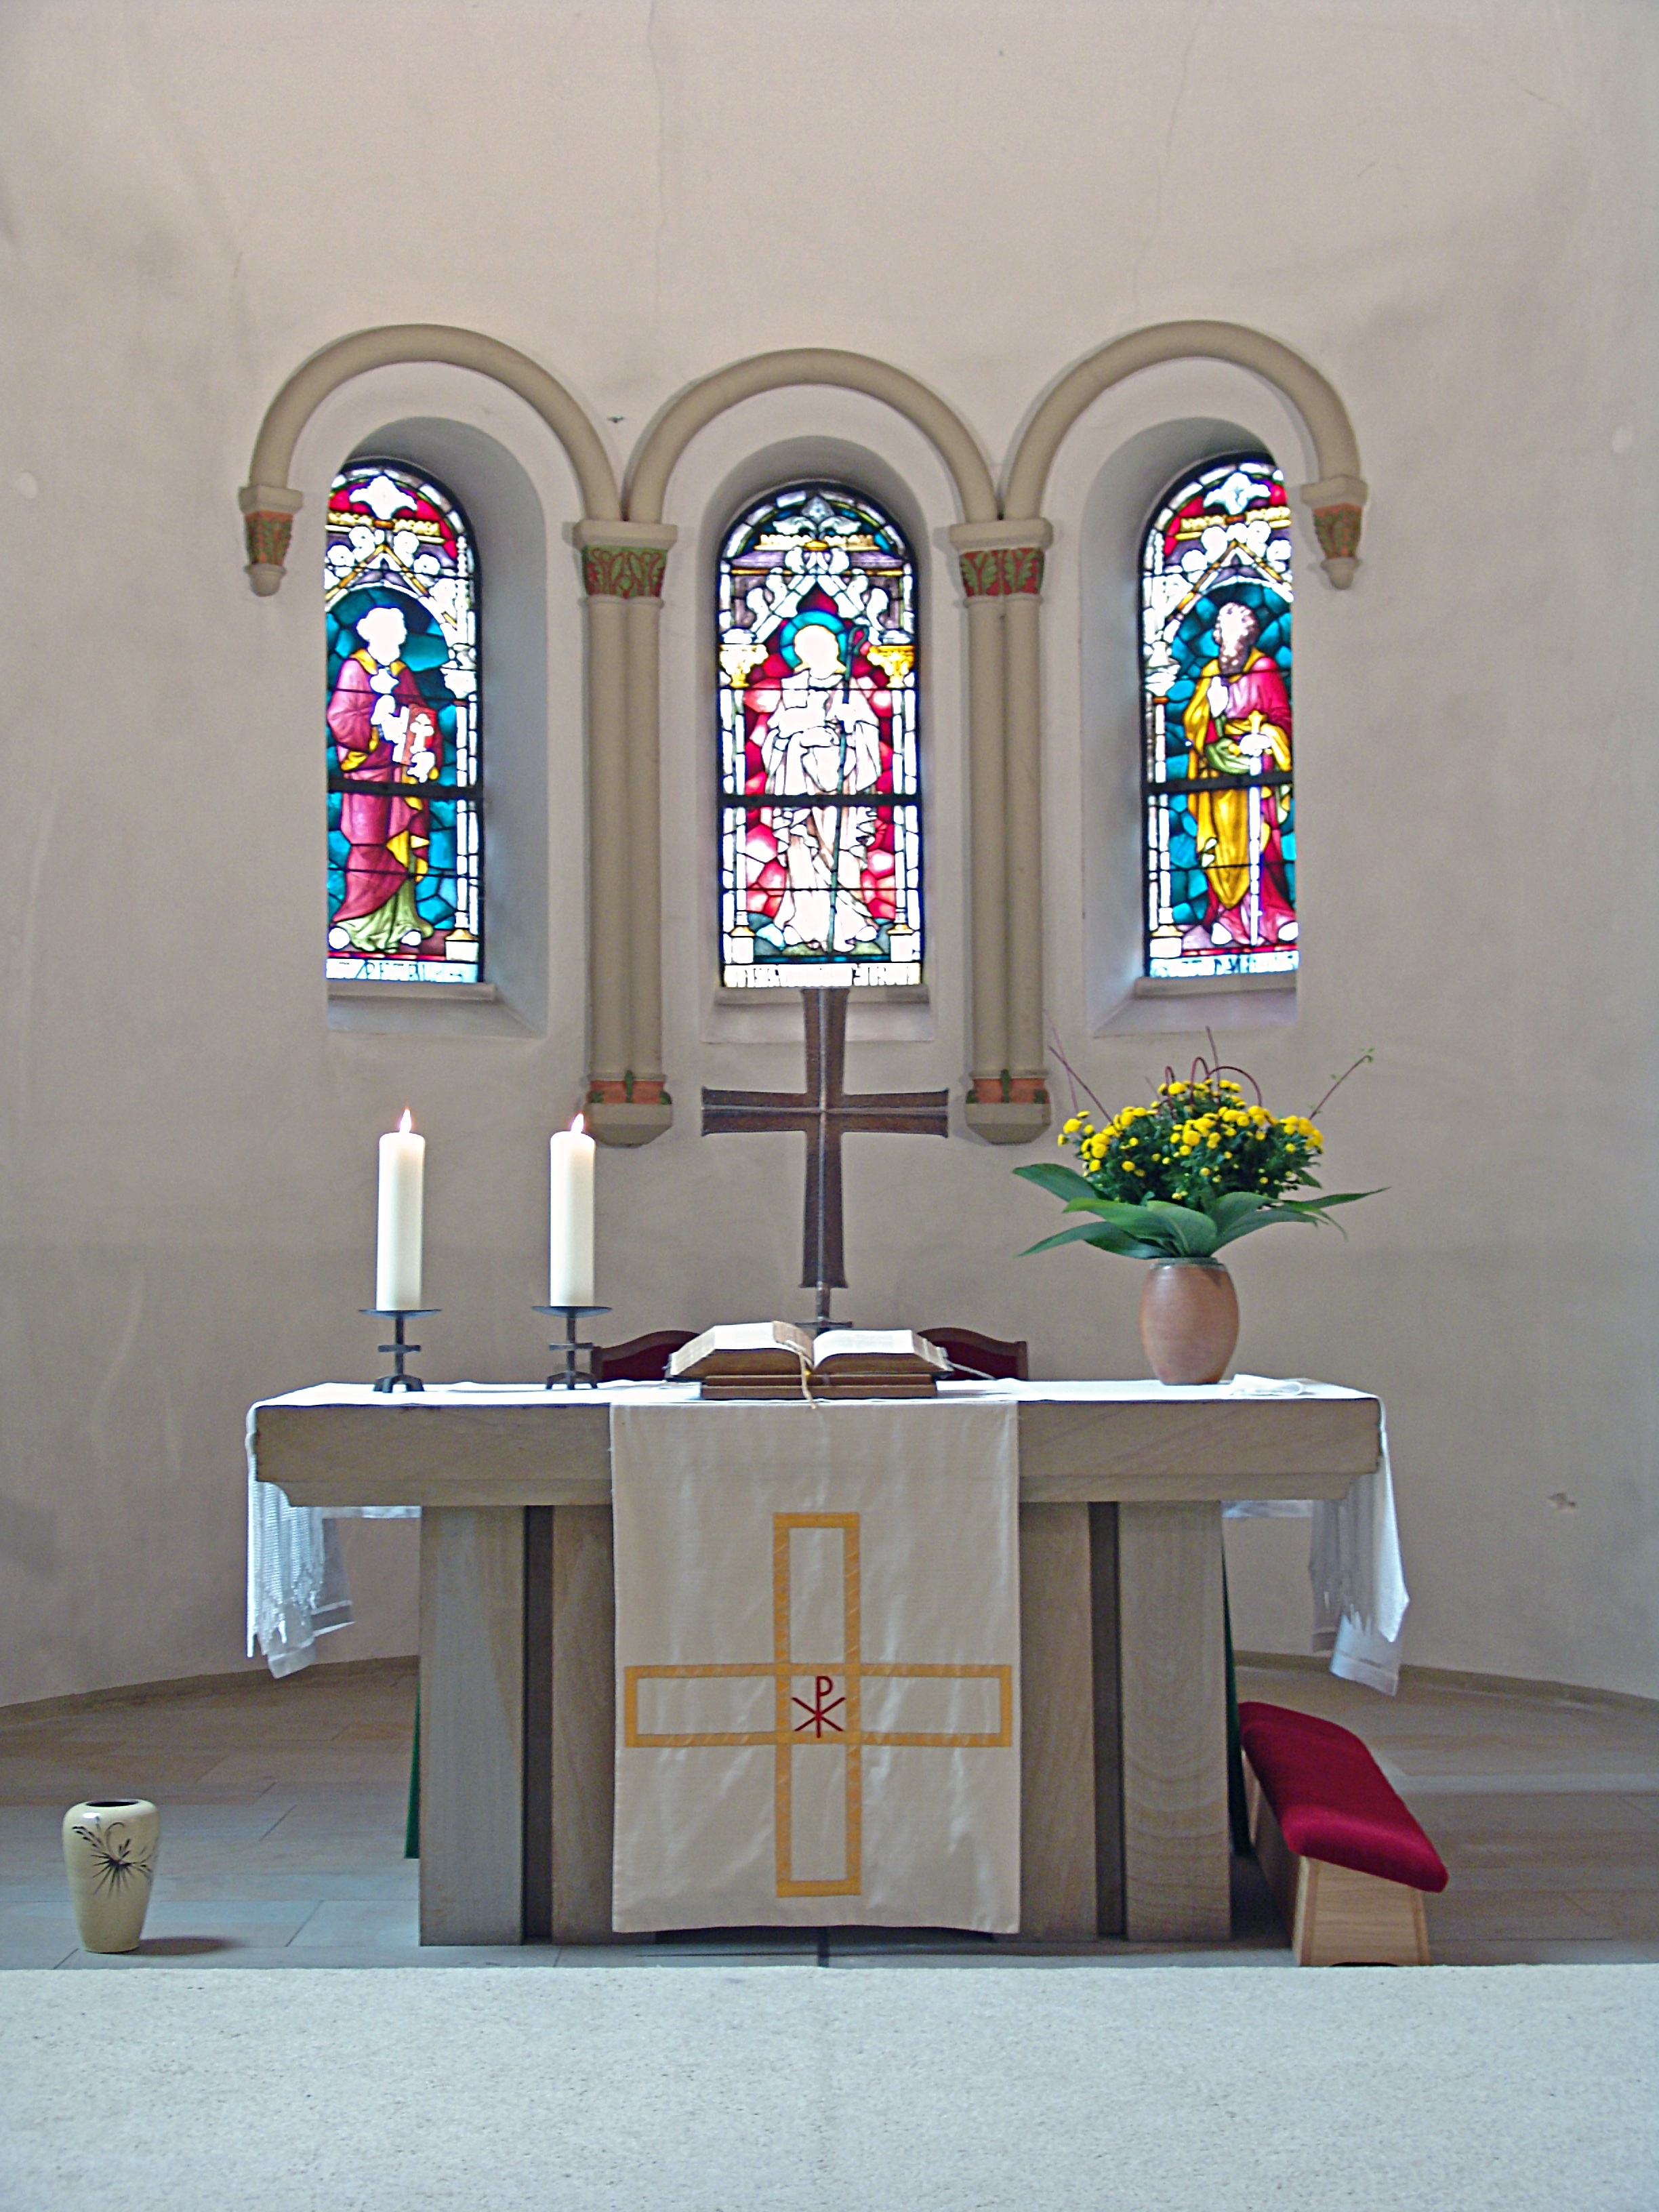
window, glass, arch, church, chapel, furniture, room, christian, material, stained glass, interior design, altar, christianity